Mixtec

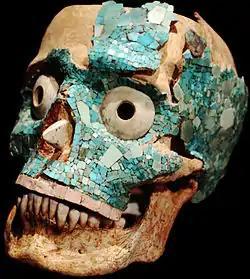
Mixtec funerary mask; Grave No. 7, Monte Alban; Museum of Cultures of Oaxaca.

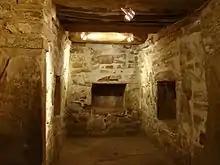
The stucco reliefs in the Tomb 1 of Zaachila (The Valley, Oaxaca) reveal a remarkable influence from Mixtec art. The tomb likely belongs to a person whose name is registered in the "Nuttall Codex". Tomb 1 of Zaachila, Central Valleys of Oaxaca, Late Postclassic.

There is considerable documentation in the Mixtec (Ñudzahui) native language for the colonial era, which has been studied as part of the New Philology. Mixtec documentation indicates parallels between many Indigenous social and political structures with those in the Nahua areas, but published research on the Mixtecs does not primarily focus on economic matters. There is considerable Mixtec documentation for land issues, but sparse for market activity, perhaps because Indigenous cabildos did not regulate commerce or mediate economic disputes except for land. Long-distance trade existed in the prehispanic era and continued in Indigenous hands in the early colonial. In the second half of the colonial period, there were bilingual Mixtec merchants, dealing in both Spanish and Indigenous goods, who operated regionally. However, in the Mixteca “by the eighteenth century, commerce was dominated by Spaniards in all but the most local venues of exchange, involving the sale of agricultural commodities and Indigenous crafts or the resale of imported goods.”.